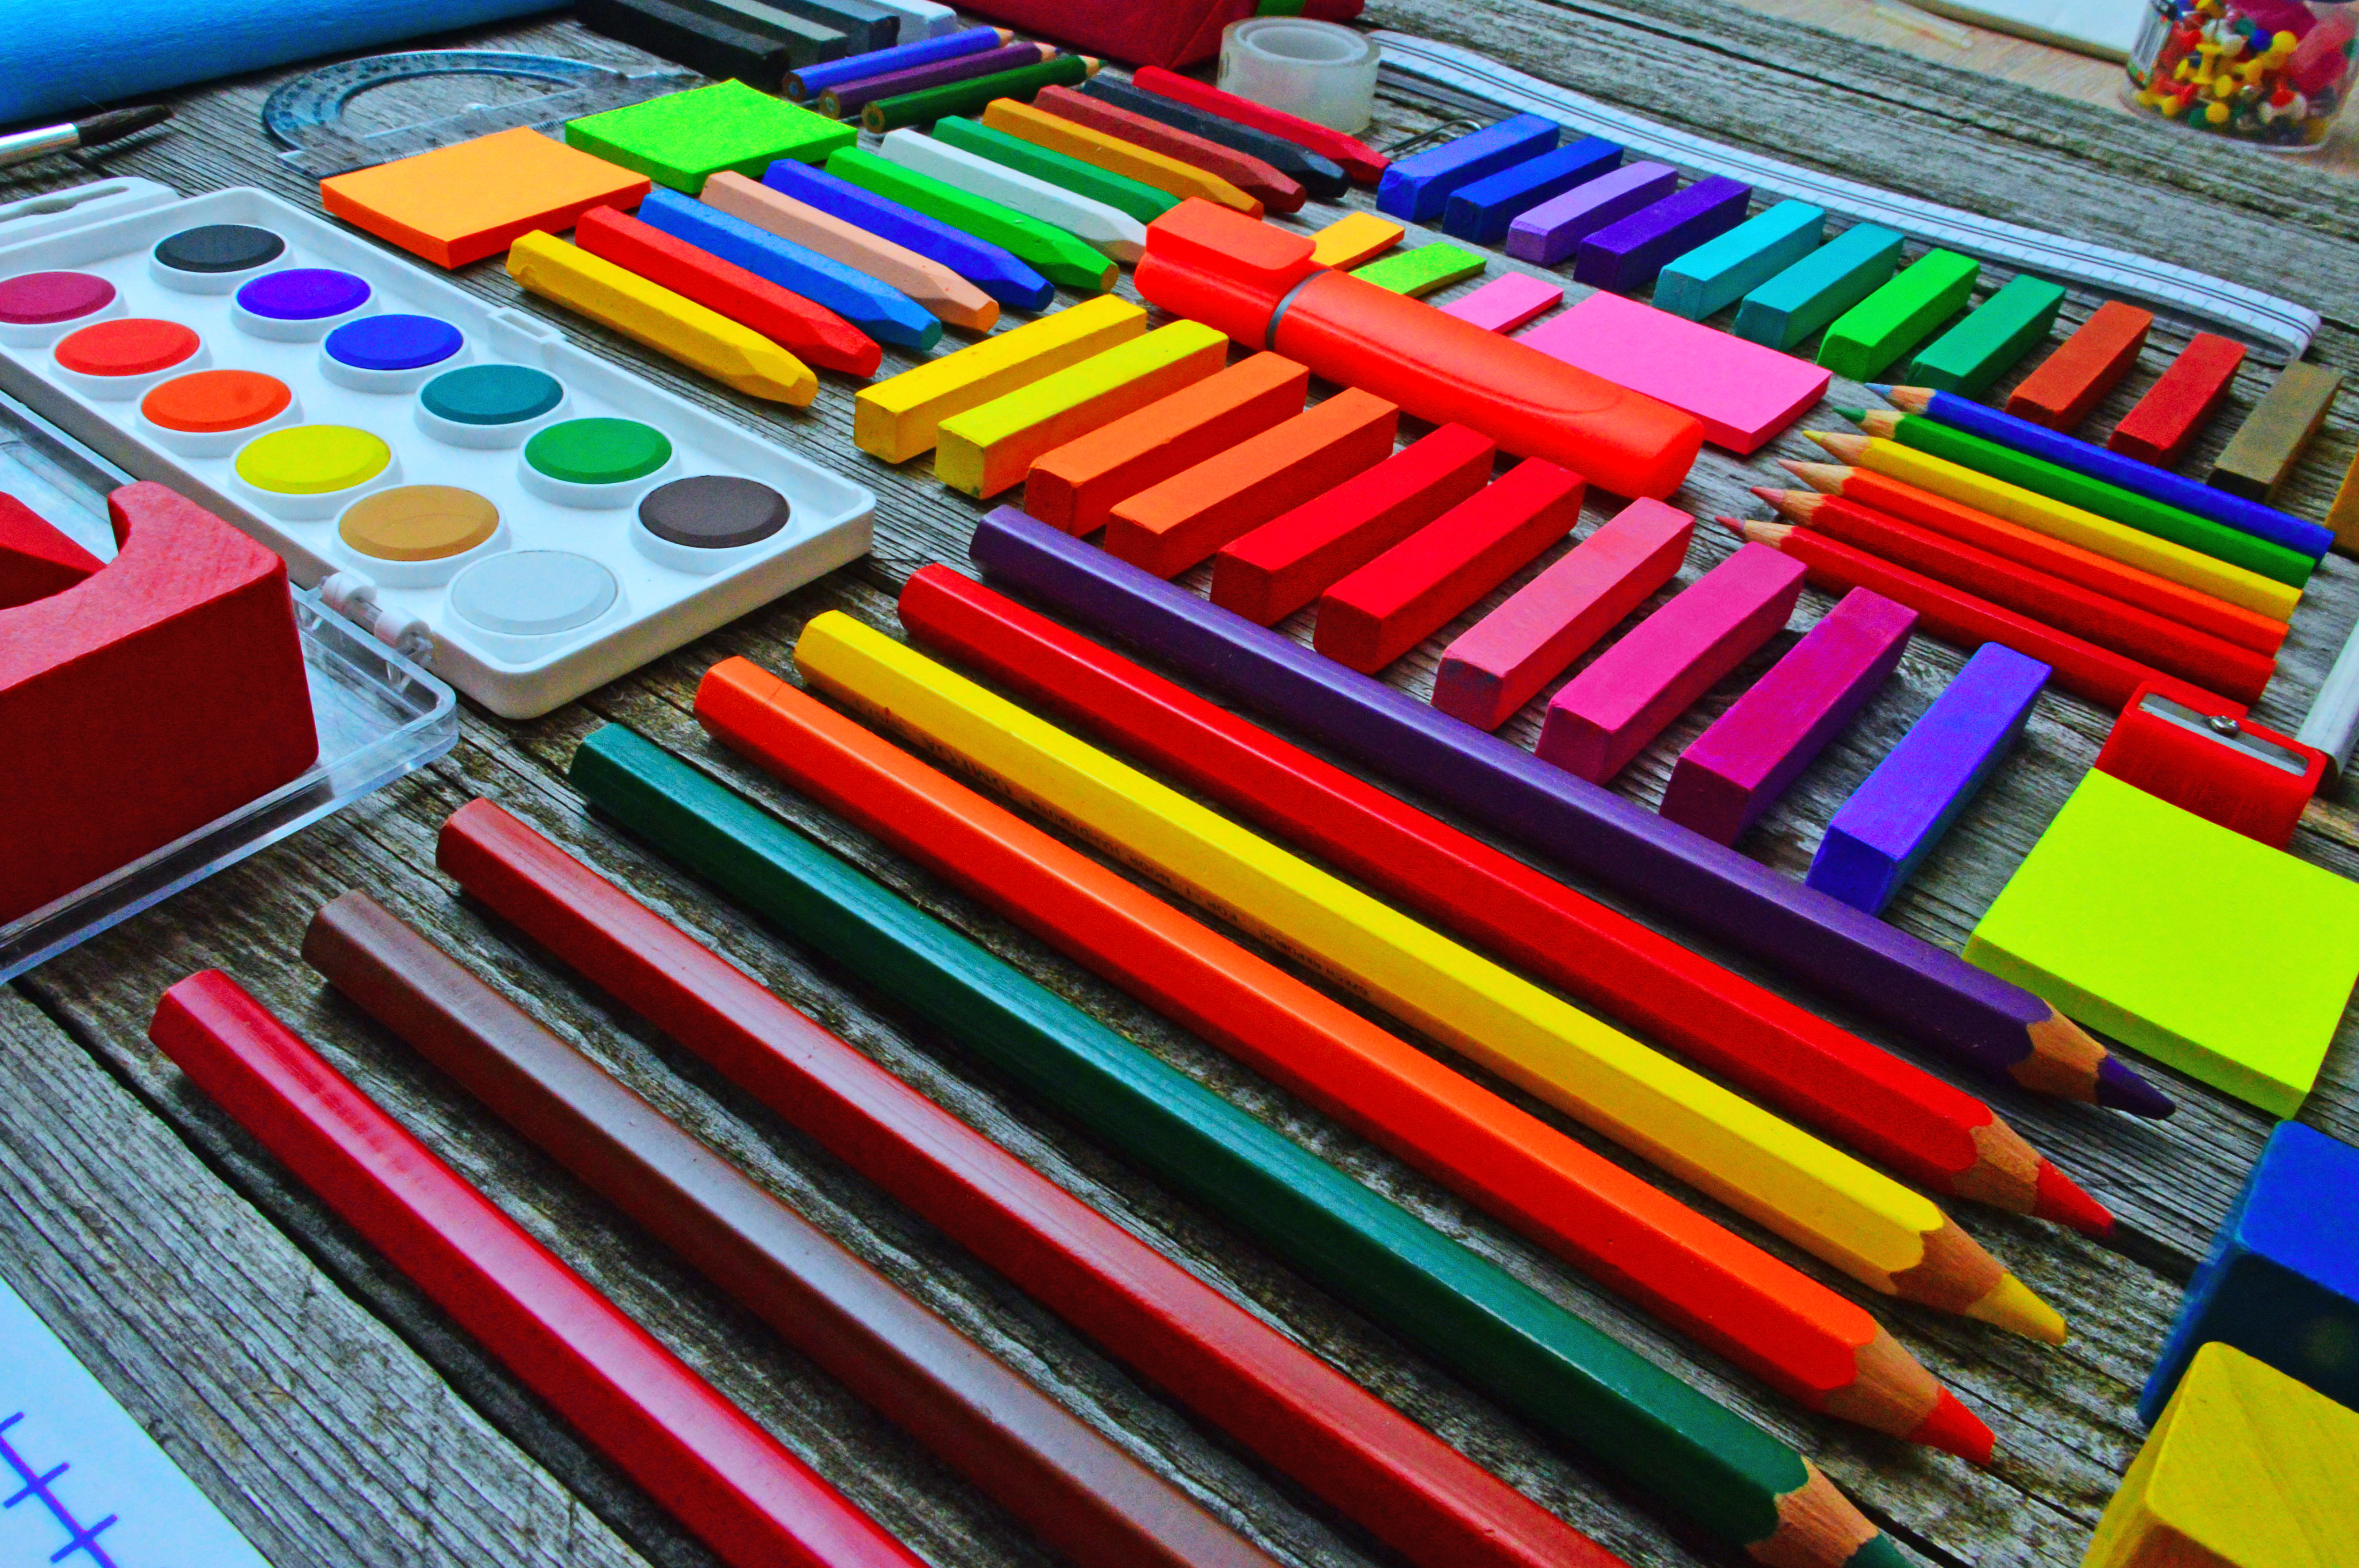
school, stationery, background, supplies, white, back, view, top, office, colorful, notebook, accessories, pencil, tools, education, paper, scissors, paint, isolated, pen, note, sharpener, calculator, flat, color school stationery, wood, wooden, eraser, equipment, desk, college, elementary, concept, group, object, product, material, textile, plastic, writing implement